Munster GAA

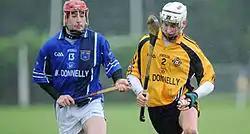
Limerick's Andrew O'Shaughnessy (left) representing Munster in the 2008 Railway Cup hurling semi-final against Ulster

The Munster provincial football team represents the province of Munster in Gaelic football. The team competes in the Railway Cup.